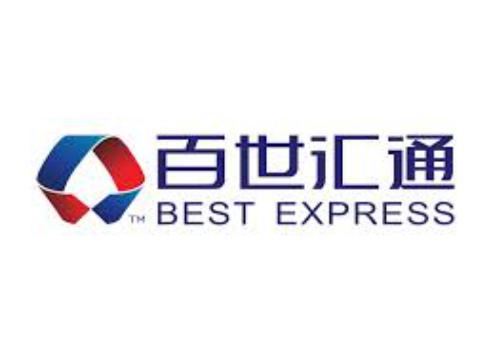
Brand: BEST EXPRESS-3
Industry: Others